Fredy Barth

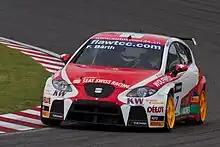
Barth driving for SEAT Swiss Racing at the 2011 FIA WTCC Race of Japan.

Barth made his World Touring Car Championship debut for Sunred Engineering at the 2010 FIA WTCC Race of Brazil. At the start of race one of the Race of Morocco he moved up from eighth to third but was demoted to fourth by Tiago Monteiro, a position which he finished in. He started on the reversed grid pole position in Portugal but a slow start dropped him down to eighth at the end of the first lap. Barth finished the season thirteenth in the overall standings and third in the Rookie Challenge having led early on.